Third law of thermodynamics

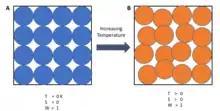
(a) Single possible configuration for a system at absolute zero, i.e., only one microstate is accessible. Thus S = k ln W = 0. (b) At temperatures greater than absolute zero, multiple microstates are accessible due to atomic vibration (exaggerated in the figure). Since the number of accessible microstates is greater than 1, S = k ln W > 0.

The third law provides an absolute reference point for the determination of entropy at any other temperature. The entropy of a closed system, determined relative to this zero point, is then the "absolute" entropy of that system. Mathematically, the absolute entropy of any system at zero temperature is the natural log of the number of ground states times the Boltzmann constant .